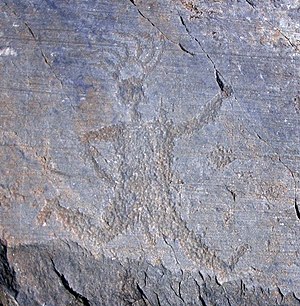
Klippemalerier i Valcamonica / Parker med klippekunst
Klippemalerierne i Val Camonica udgør en af de største samlinger af forhistoriske helleristninger i verden, og var det første Verdensarvssted anerkendt af Unesco i Italien. Unesco har anerkendt mere end 140.000 billeder, men nye opdagelser har registreret 200.000, hvis ikke 300.000. Der er helleristninger spredt på alle flader i dalen, men koncentreret i områderne Darfo Boario Terme, Capo di Ponte, Nadro, Cimbergo og Paspardo.